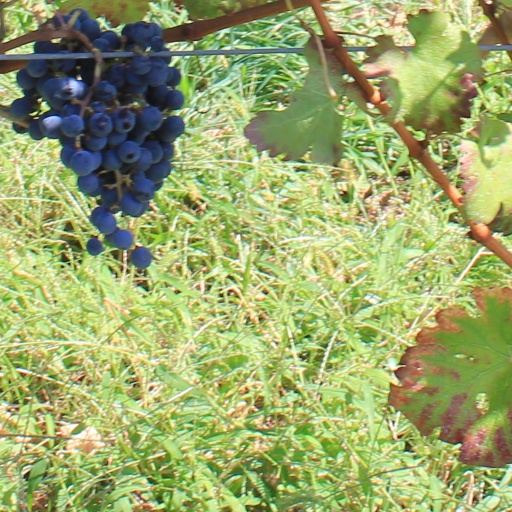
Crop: grape